Smart Display

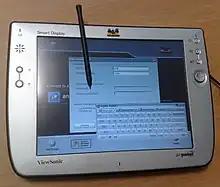
A ViewSonic V150 tablet device

In computing, Smart Display (originally codenamed Mira) was a Microsoft initiative to use a portable touchscreen LCD monitor as a thin client for PCs, connecting via Wi-Fi.